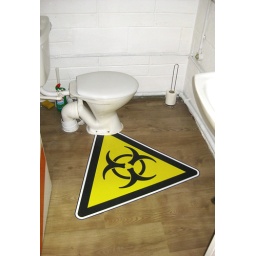
Toilet floor graphic, need to box in pipes yet.